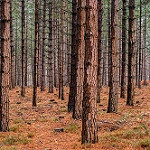
Label: forest